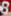
Number: 8